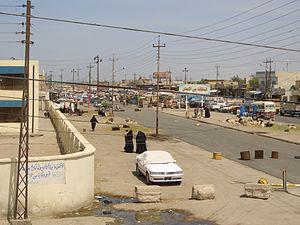
Cet article est partiellement ou en totalité issu de l’article de Wikipédia en allemand intitulé « Liste der Städte im Irak ».